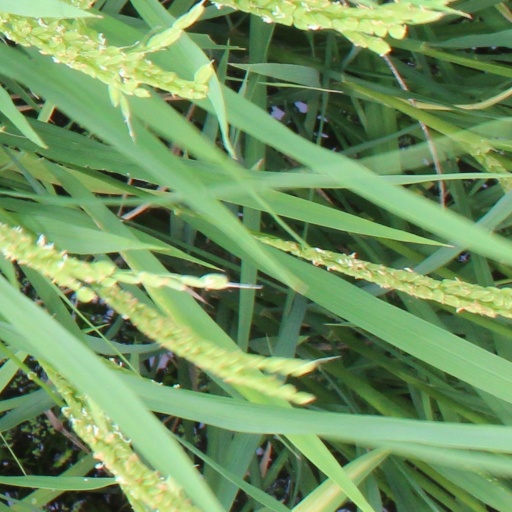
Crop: rice